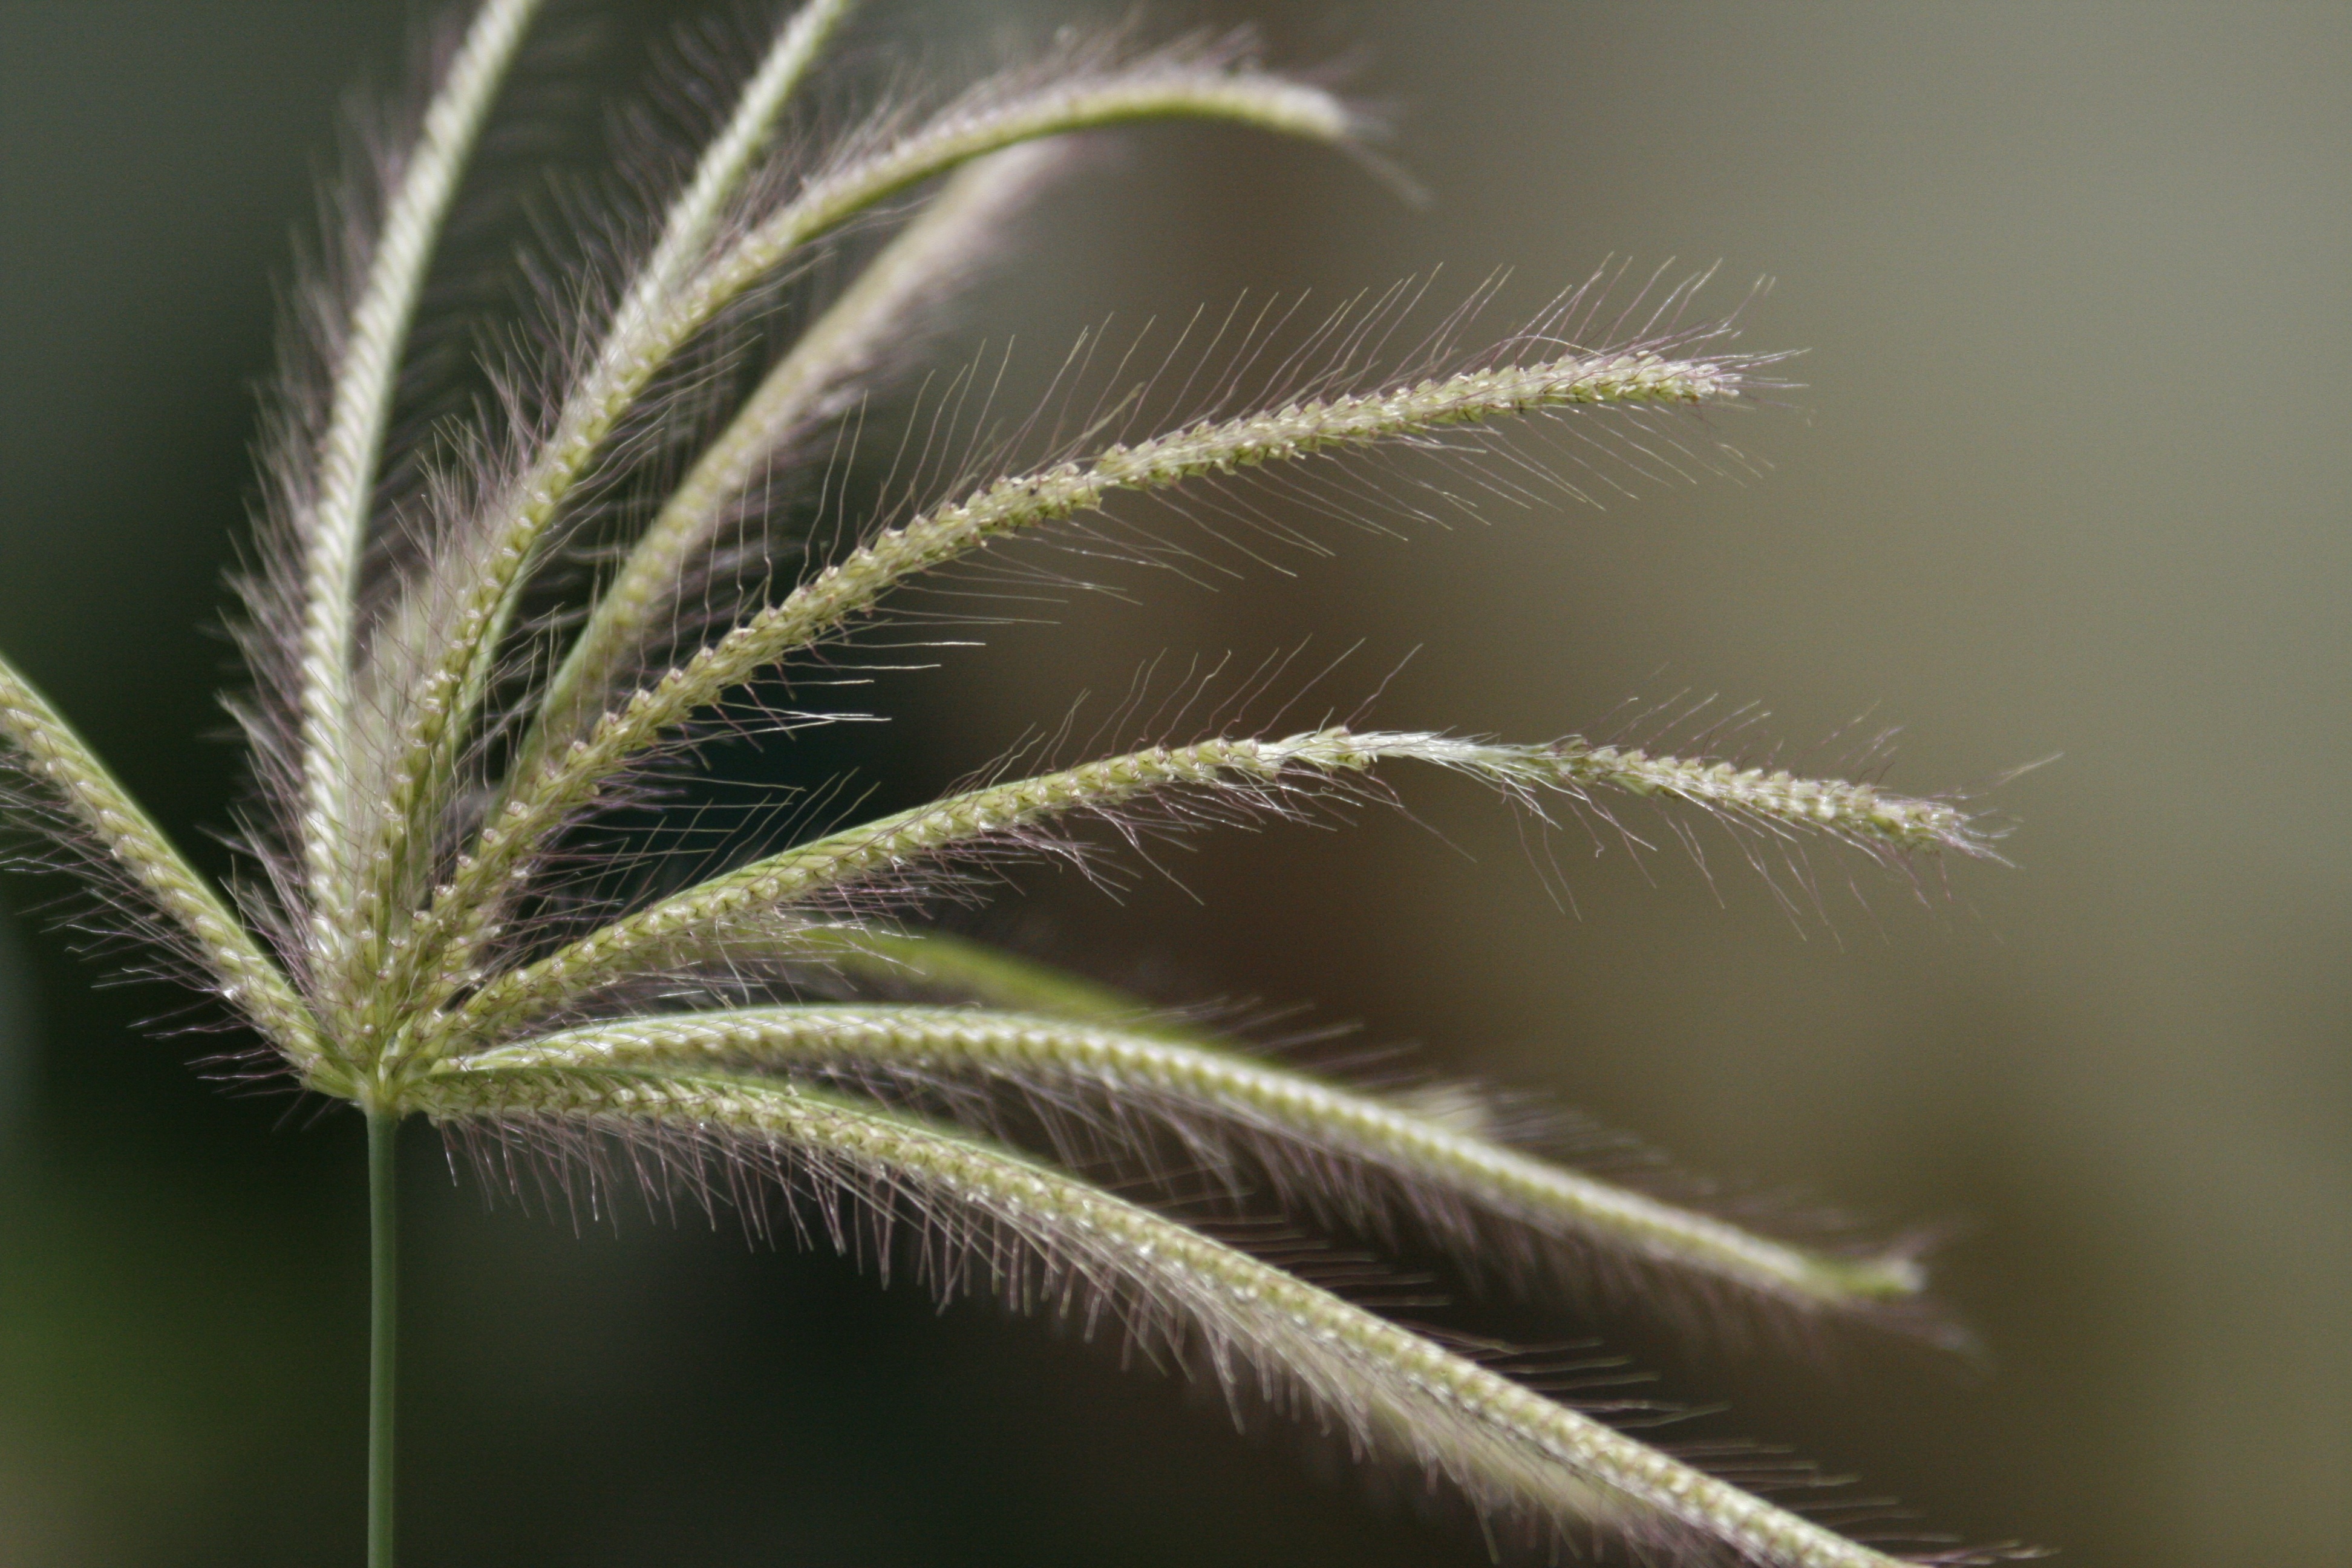
nature, grass, outdoor, branch, plant, photography, leaf, flower, frost, green, botany, flora, close up, golf club, by nature, the environment, macro photography, flowering plant, the lawn, surface of grass, grass family, plant stem, land plant, arecales